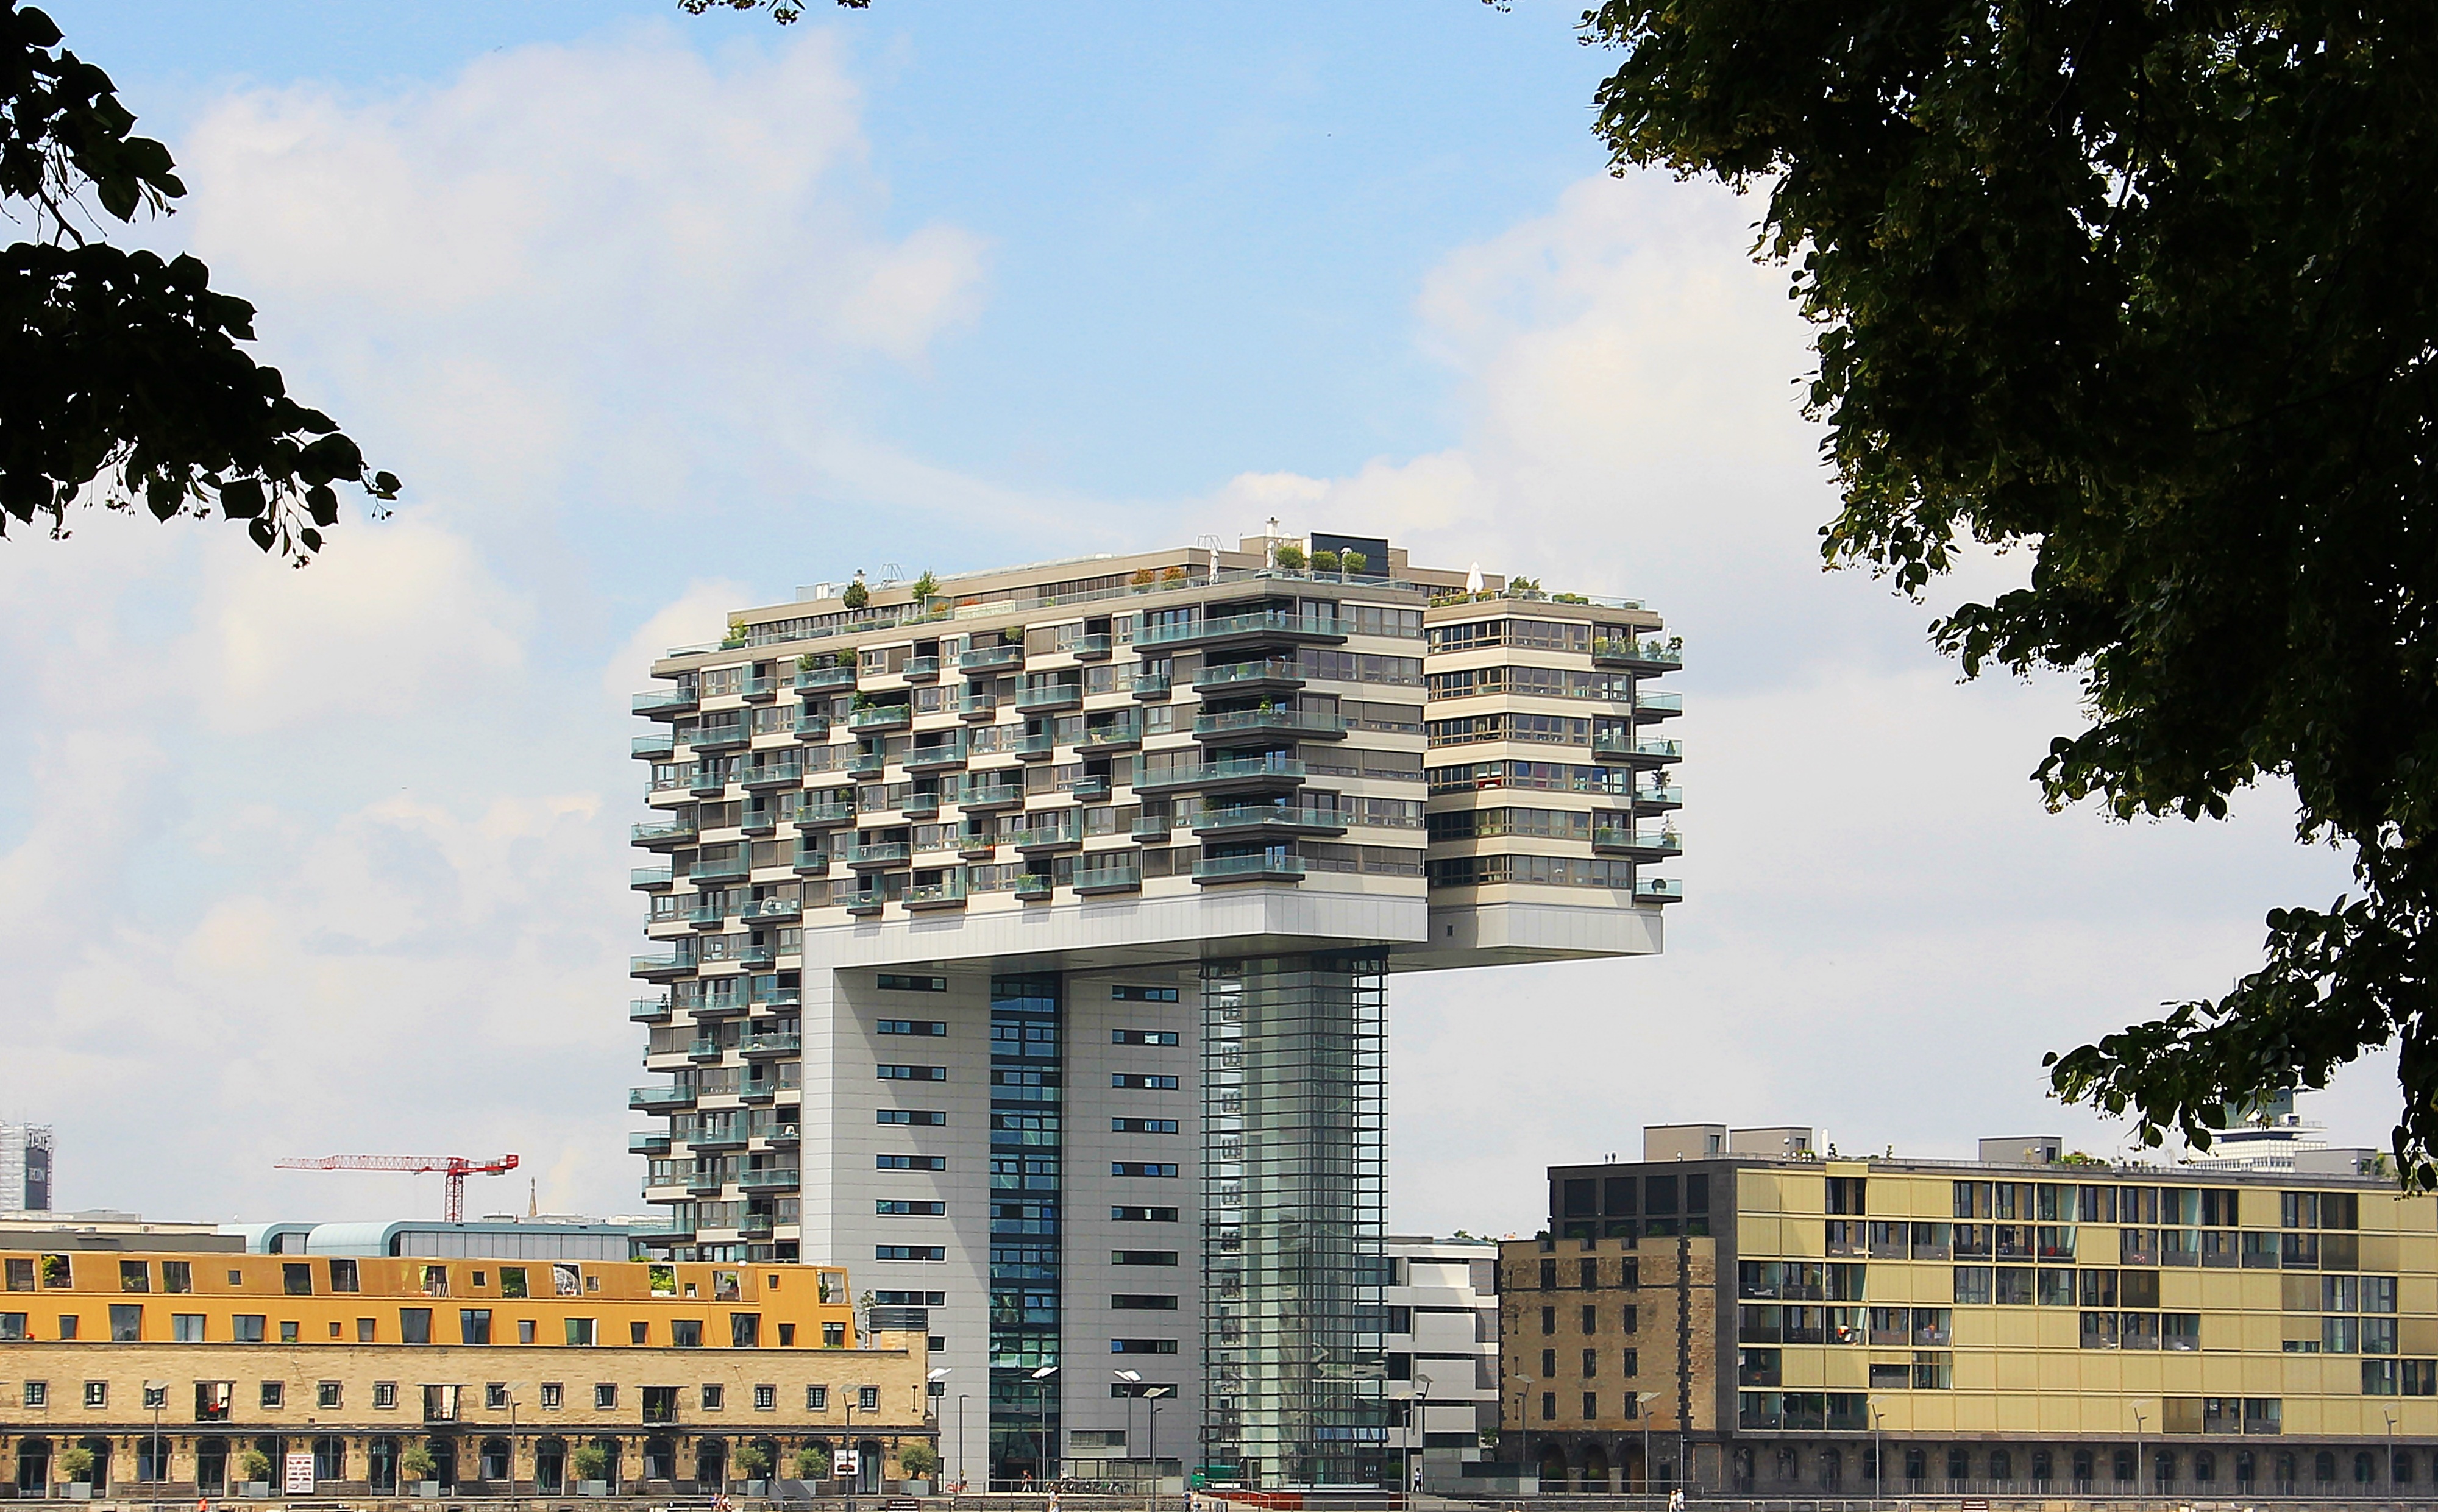
architecture, glass, perspective, building, city, home, skyscraper, cityscape, downtown, tower, plaza, landmark, facade, residence, modern, office building, tower block, modern architecture, trees, old town, germany, cologne, spectacular, headquarters, rhine, metropolis, condominium, neighbourhood, customs port, kranhaus, cologne on the rhine, rhine river, glass window, view of the rhine, rheinauhafen, steel truss structure, spectacular building form, tectonic concept, residential buildings, urban area, residential area, metropolitan area